Chain of Craters Road

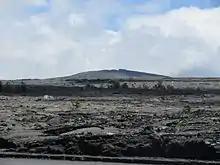
Austere environment surrounding the Mauna Ulu cinder cone.

Here lava spilled into the crater in 1974 but did not fill it. The collapsed rubble-filled Puhimau, the second pit crater, is deep. This crater and the next, a dirt pit crater, Kookoolau, give no indications of recent eruptions. However, Kookoolau has pumice cones on the rim that suggest it formed originally as an eruptive vent. The road runs into Hilina Pali Road, a winding road that dead ends. The road passes Pauahi Crater, and fresh fault scarp that have been active for more than 1000 years. The road continues through a forest, Kipuka Nene, where 1,100-year-old trees are surrounded by fresh lava.